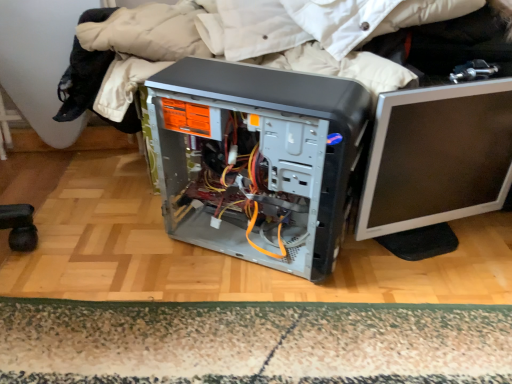
Question: From a real-world perspective, can you find a vacant location below silver/black plastic monitor at right? Please provide its 2D coordinates.
Answer: [(0.771, 0.665)]